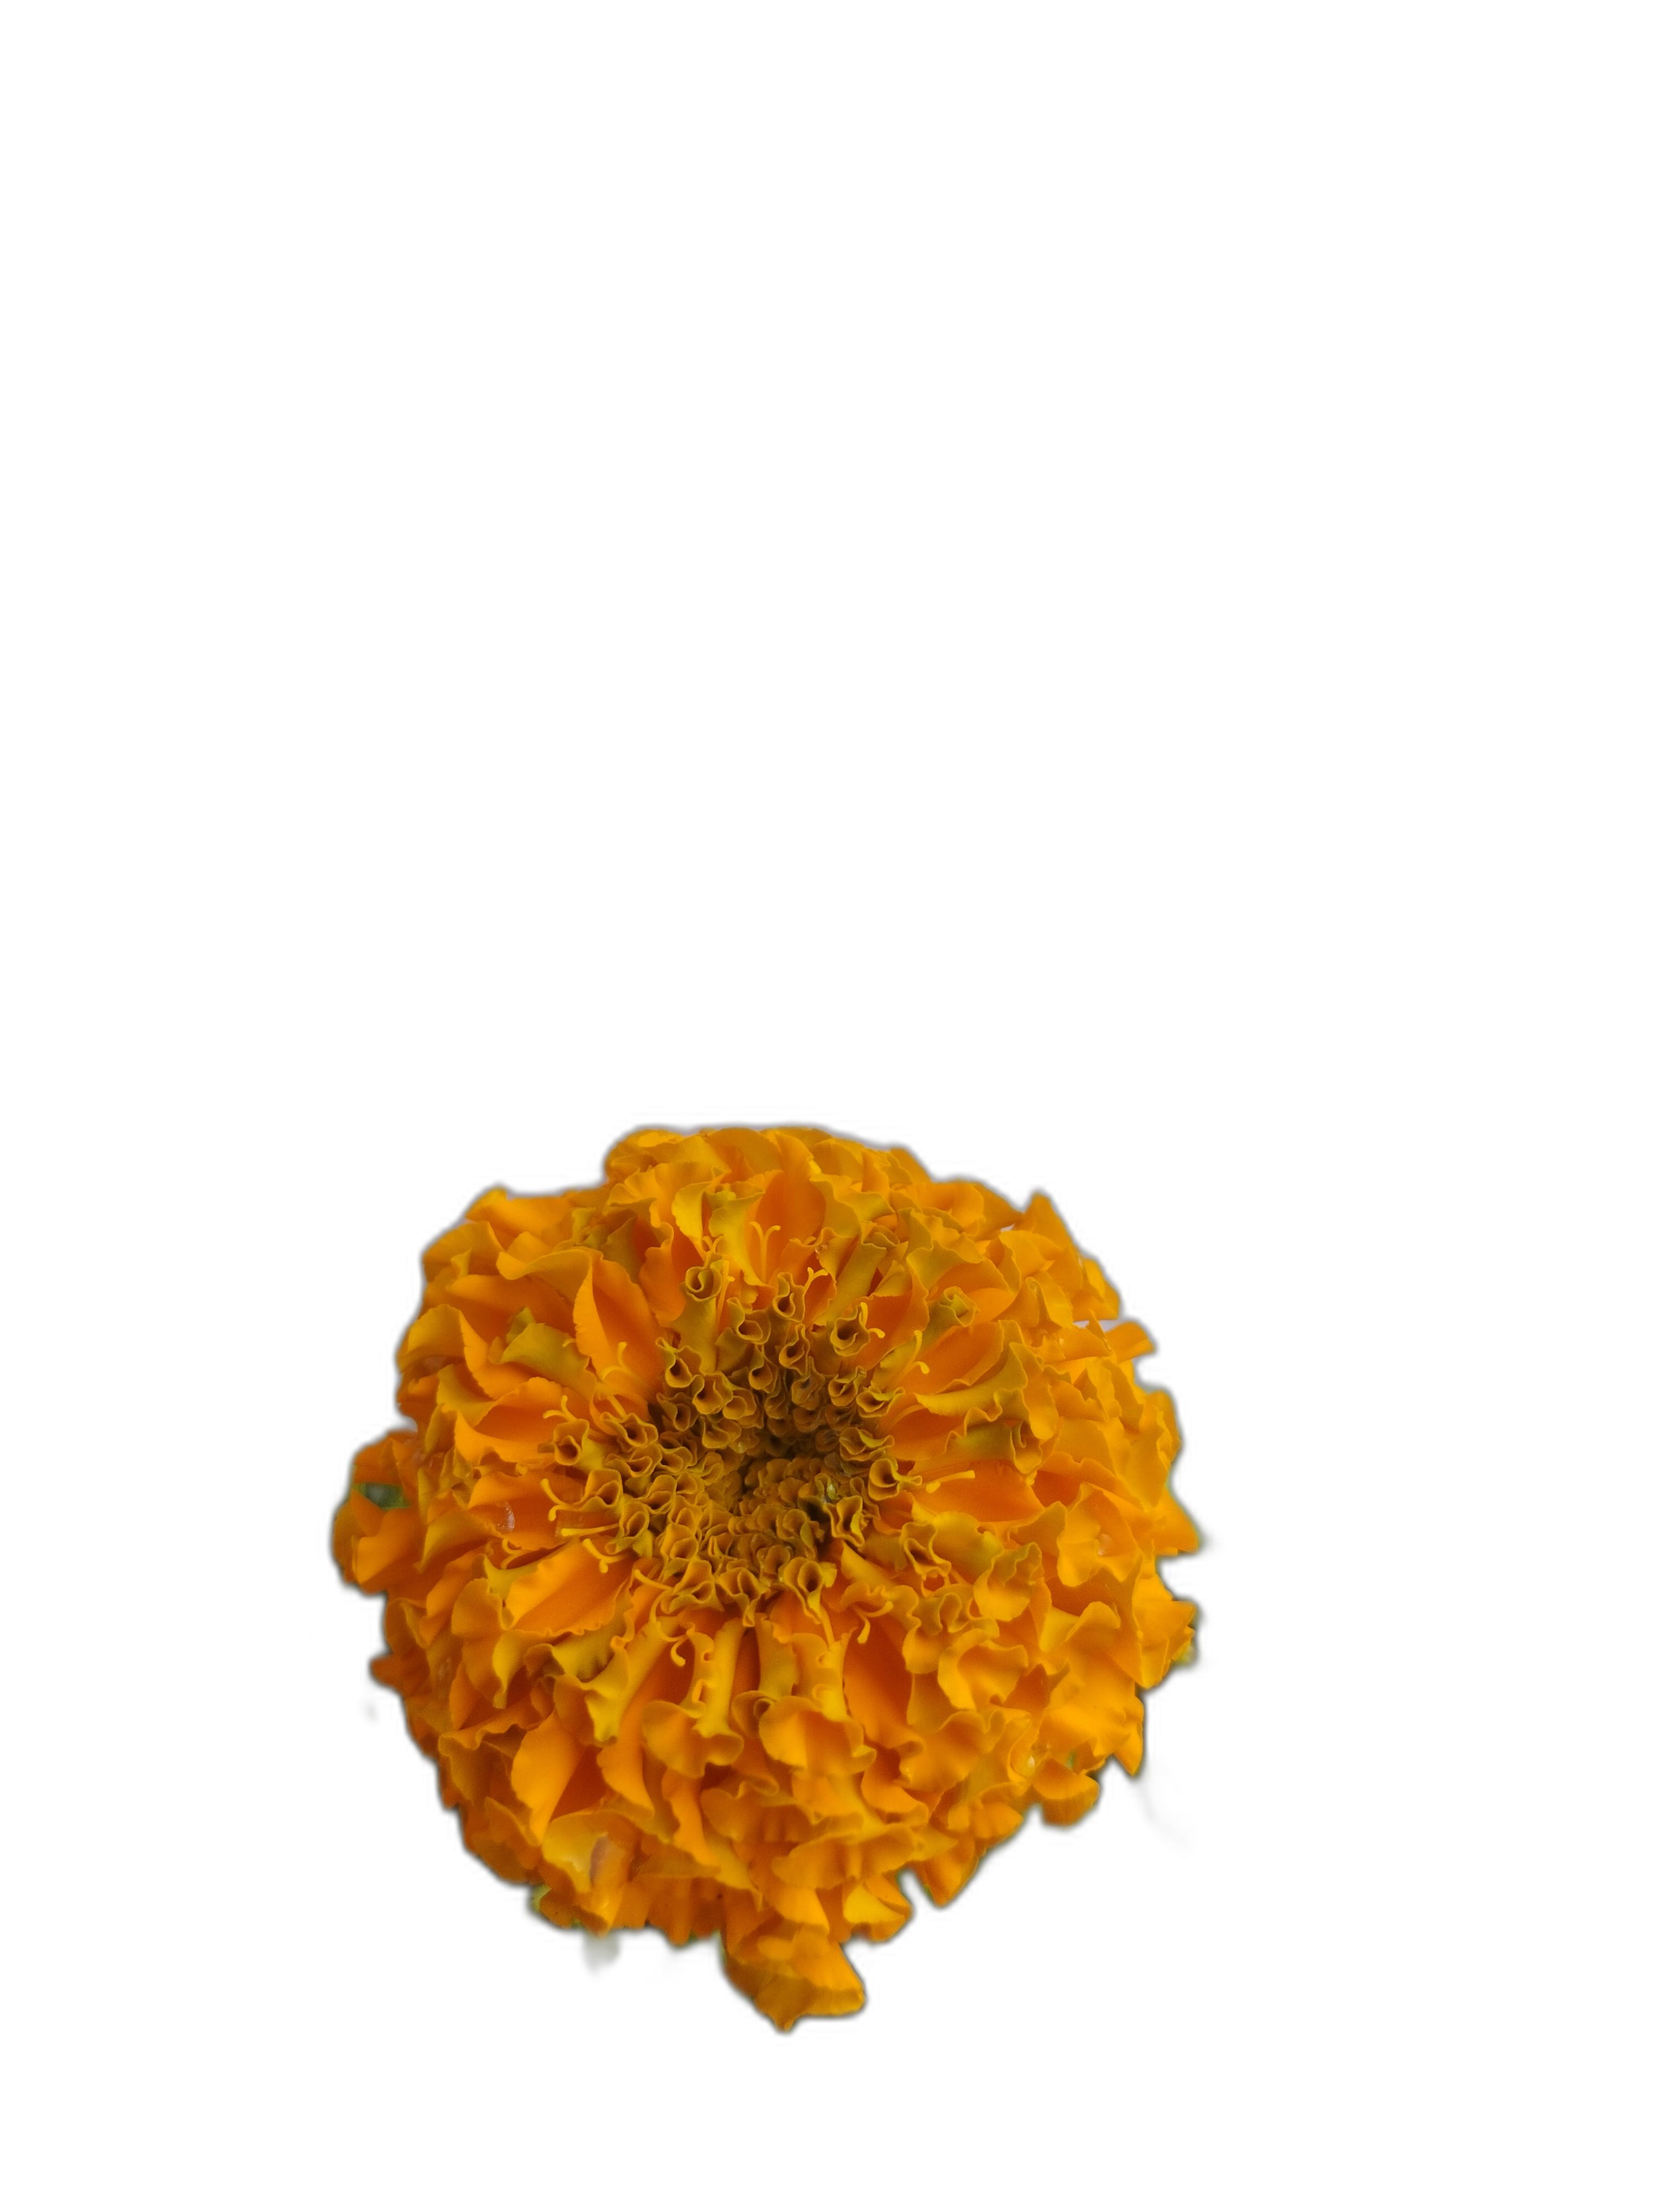
Label: Marigold